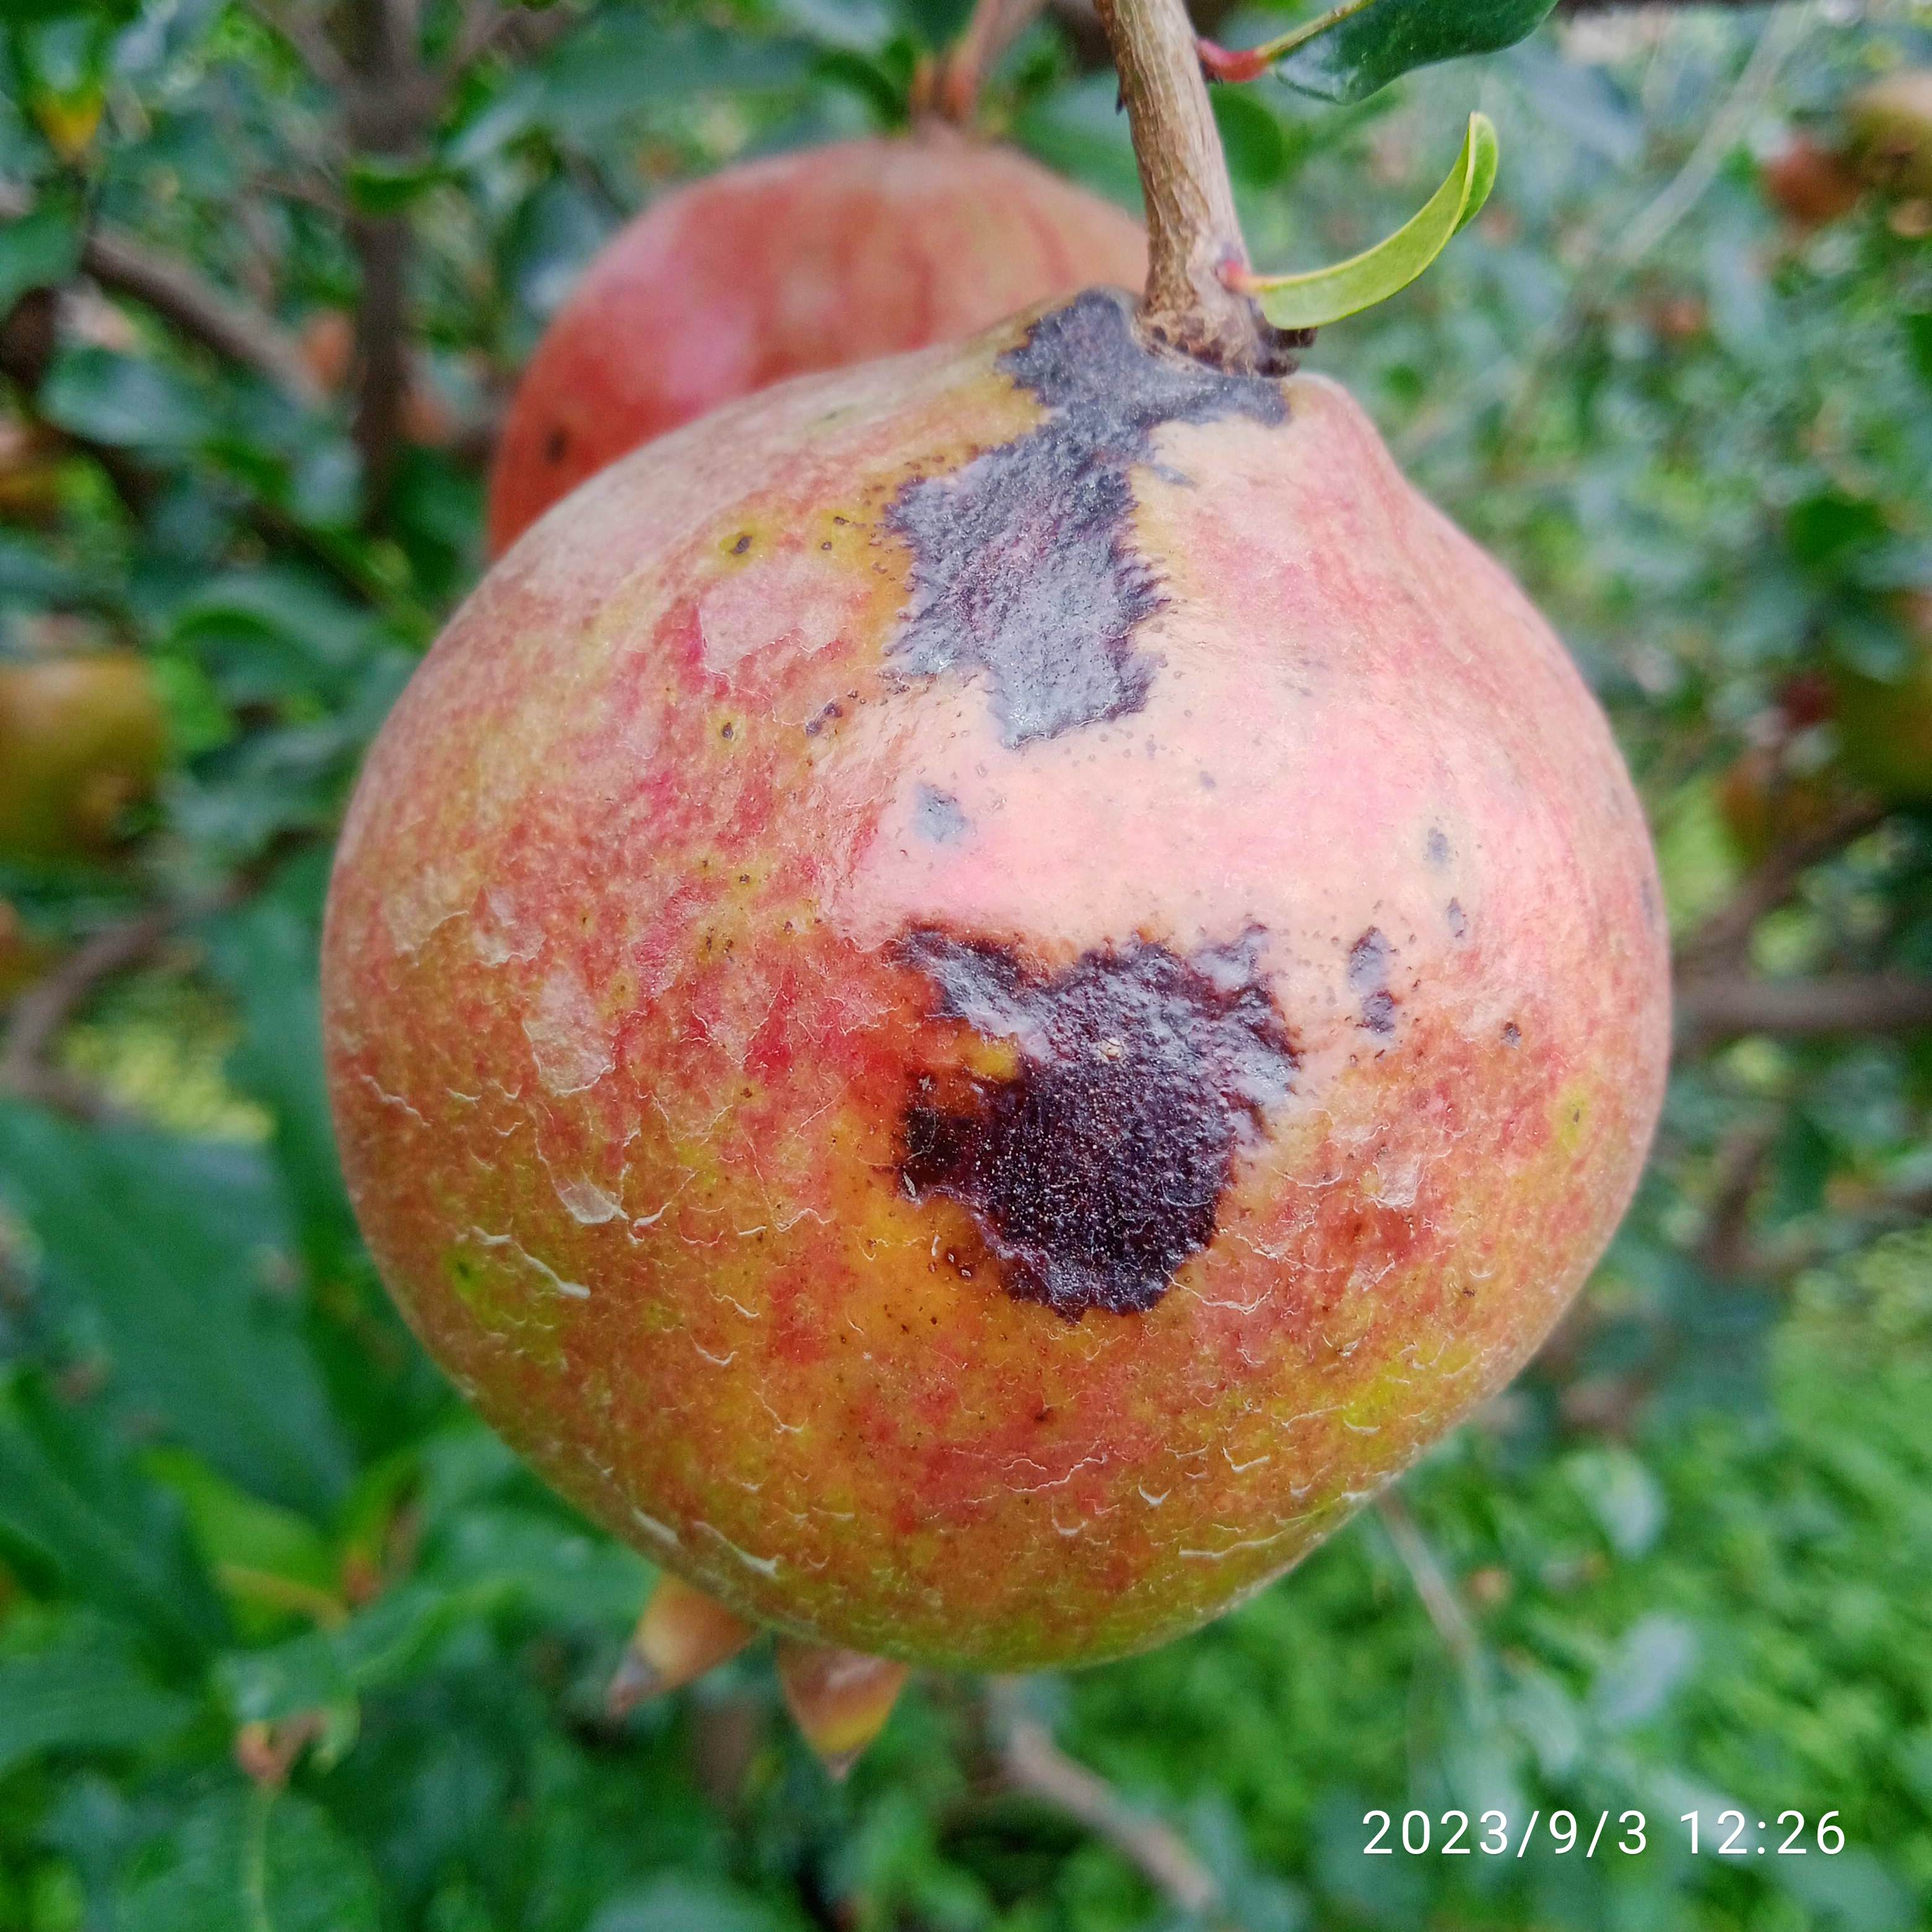
Label: Anthracnose